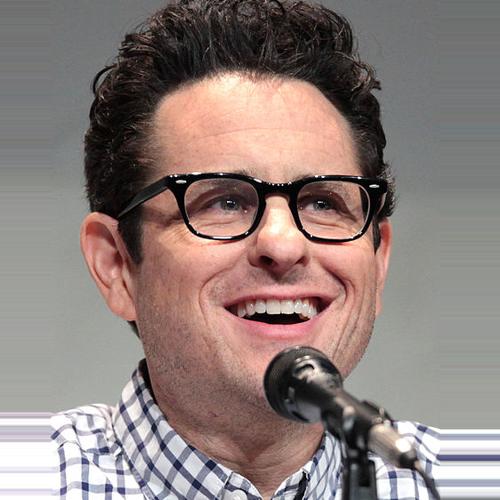
Age: 48